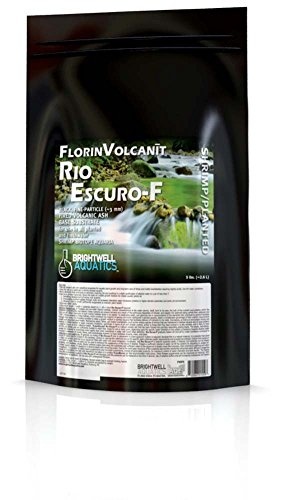
Brightwell Aquatics FlorinVolcanit Rio Escuro Black Volcanic Substrate (F (25lb))
Natural volcanic ash with beneficial properties for aquatic plant growth and long-term care of fishes and motile invertebrates requiring slightly-acidic, low-GH water conditions. Ideal for use as a substrate in shrimp biotope aquaria. Binds elements that contribute to hardness, lowering GH and resulting in a slight acidification of alkaline water to a pH of less than 7. Used as a primary substrate, forms the basis of a stable growth medium for rooted aquatic plants by: 1. Permitting development of strong root systems. 2. Encouraging nutrient-uptake through roots via increased interstitial water circulation (relative to higher-density substrata) and acidic pH environment. 3. Allowing roots to remain sufficiently oxygenated to maintain plant health.
Brand: Brightwell
Category: Animals & Pet Supplies > Pet Supplies > Fish & Aquatic Supplies > Aquarium Gravel & Substrates > Aragonite Sands